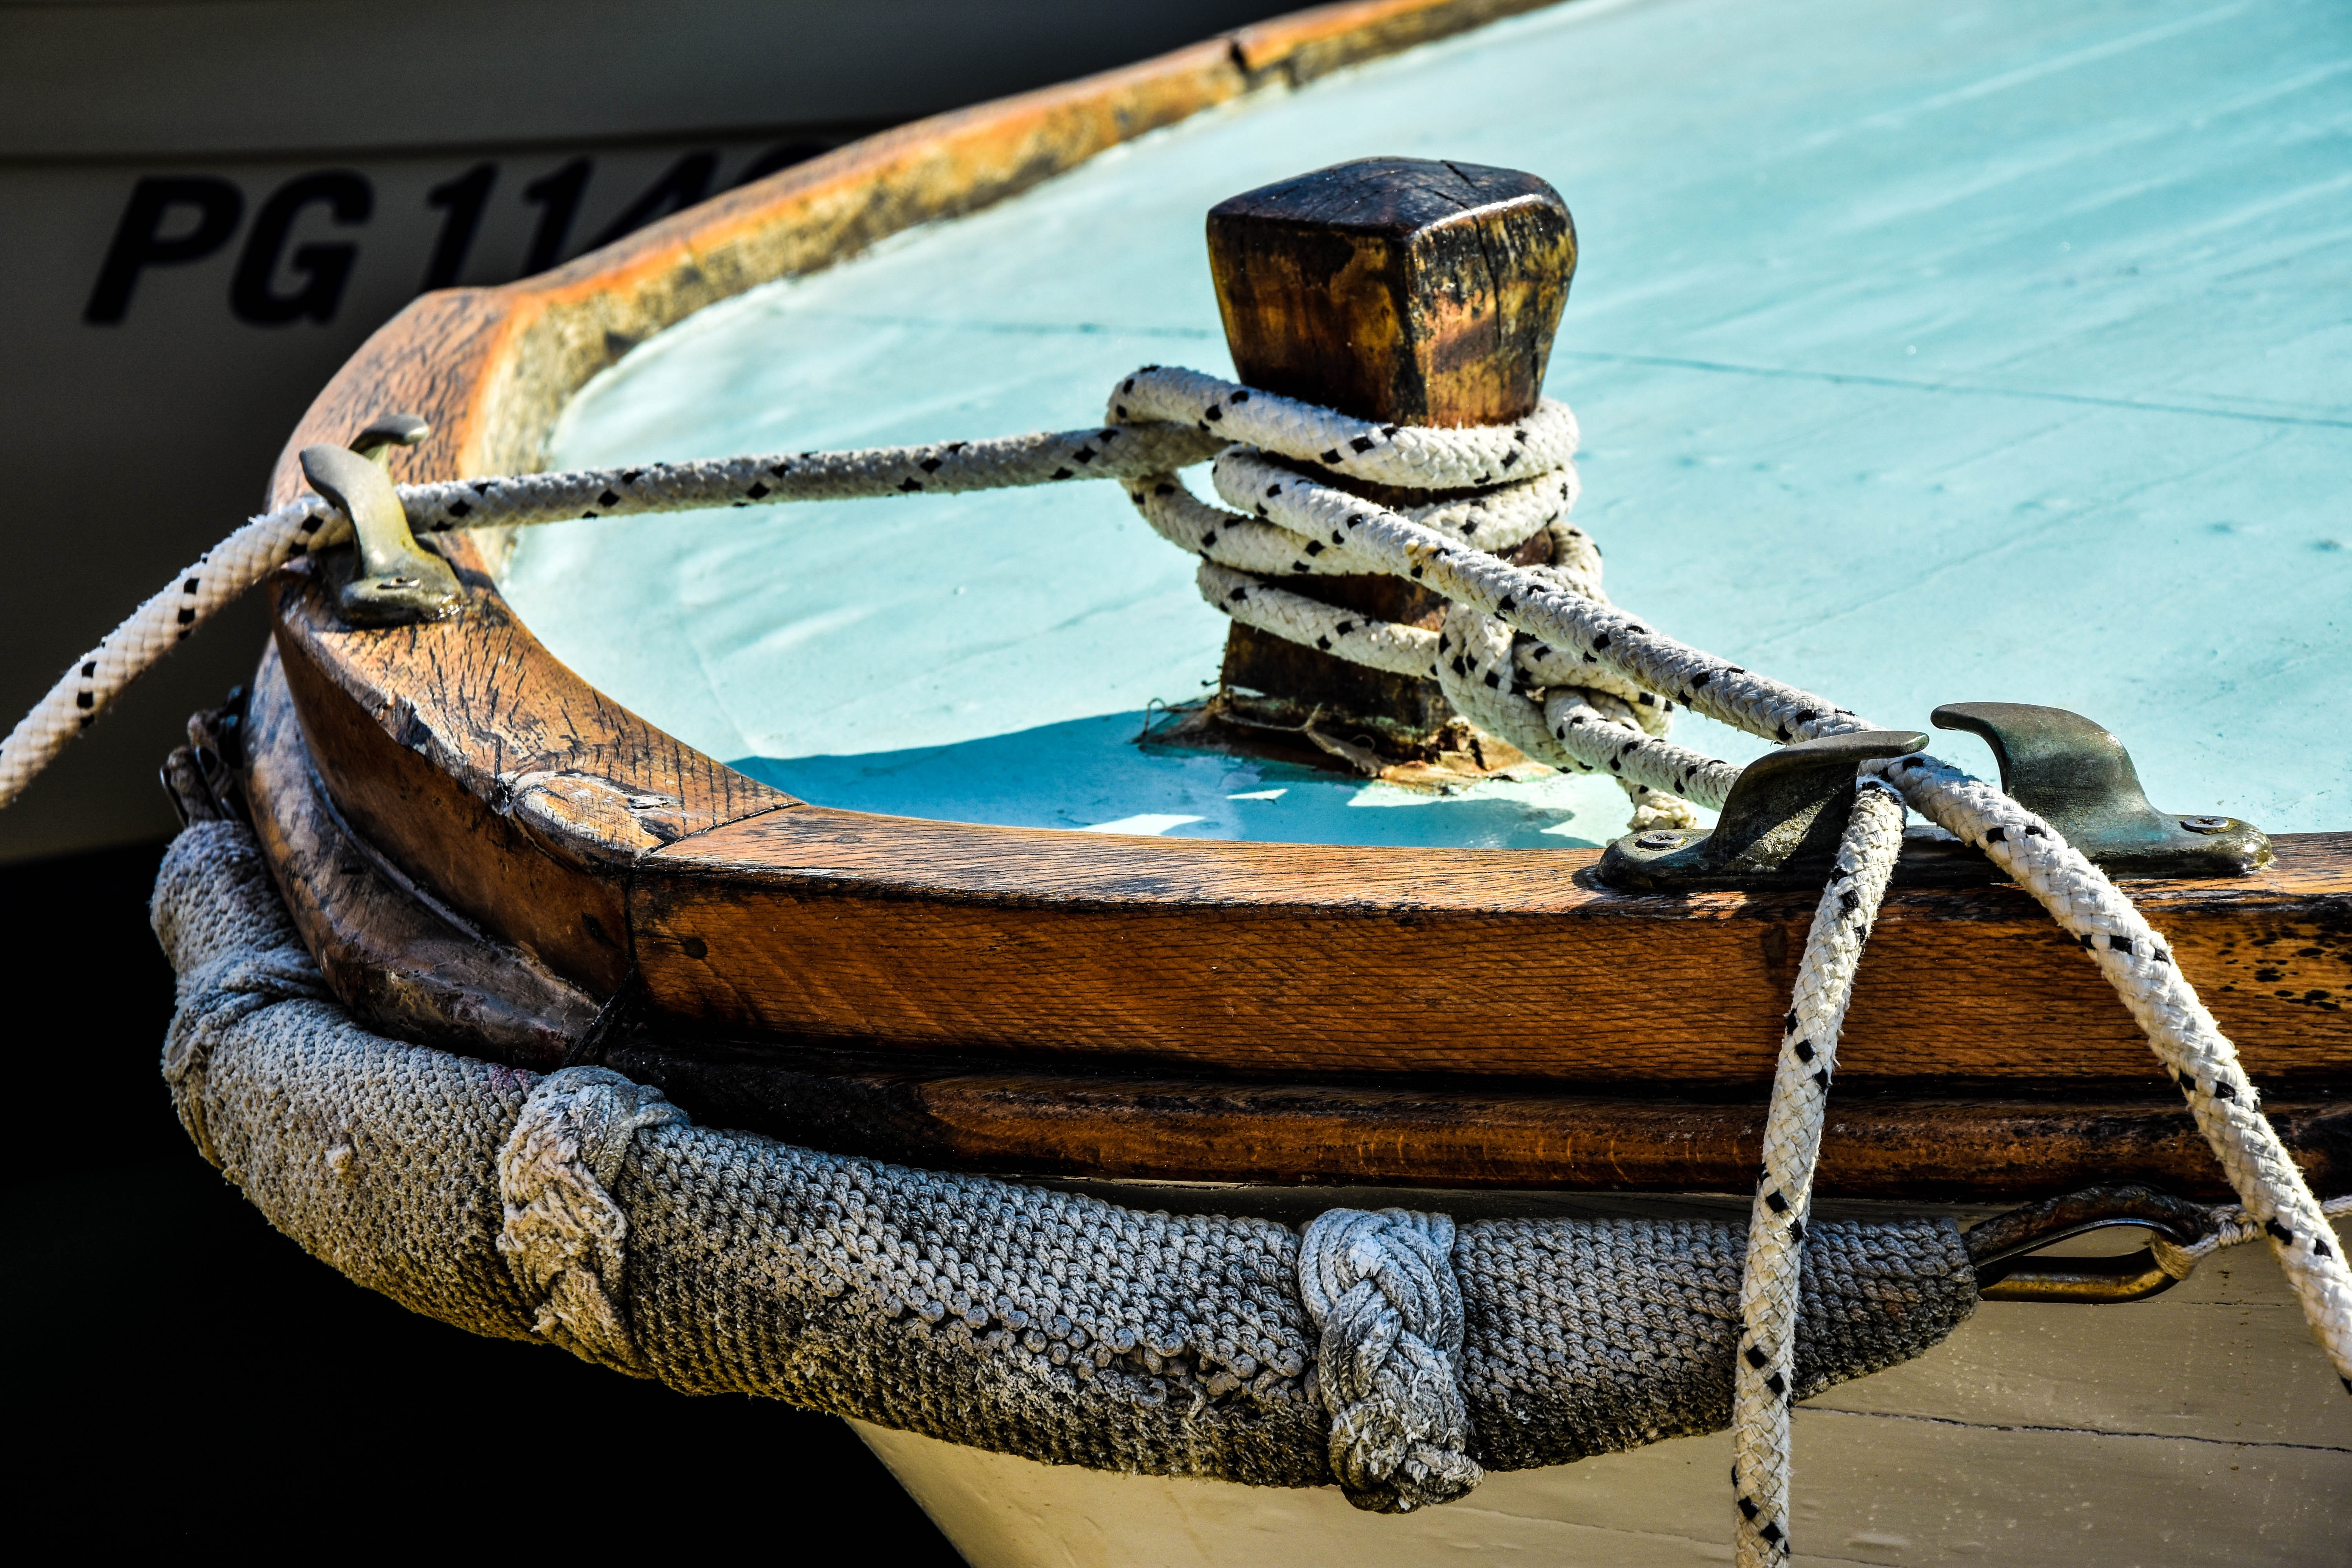
sea, wood, boat, ship, mediterranean, vehicle, old building, sculpture, sail, wooden boat, old boat, boat of wood, docked boat, decorative ship